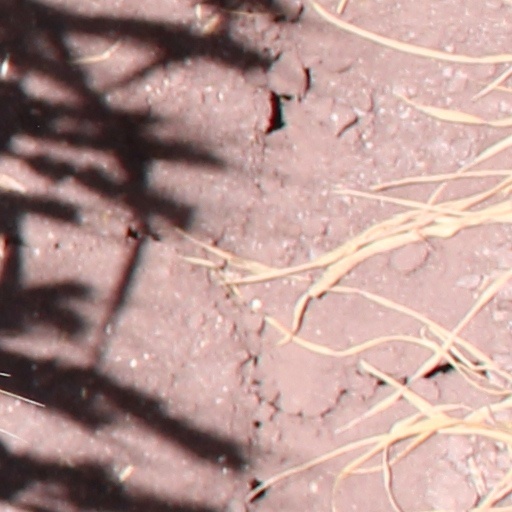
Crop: wheat